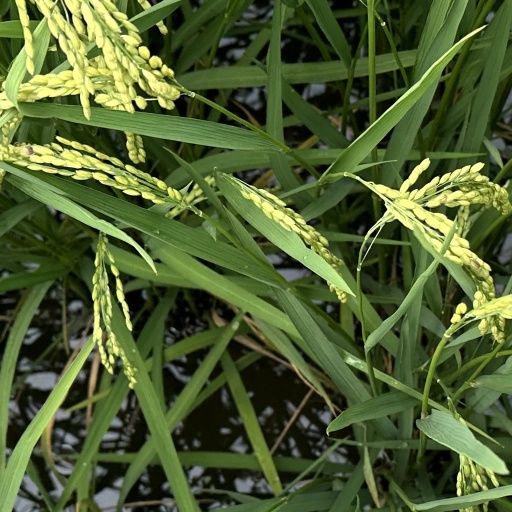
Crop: rice